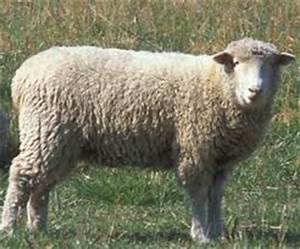
Label: pecora